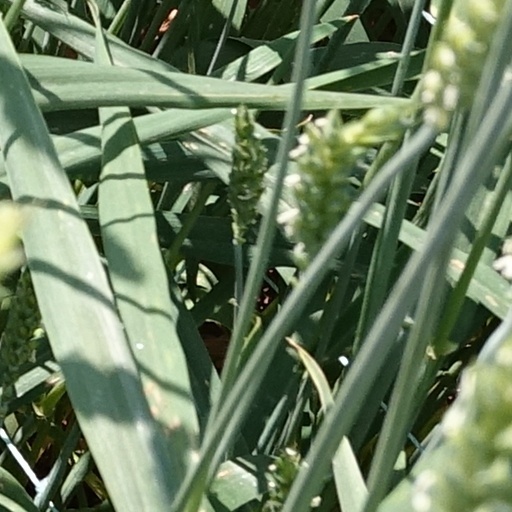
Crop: wheat